Lugaru

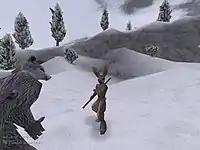
Turner about to use a Bo staff on a wolf

Most of Lugaru's gameplay consists of Hand-to-hand combat with a heavy emphasis on Martial arts, and in many cases the combat incorporates knives, swords, and bo staves. The player can perform disarms, reversals, and counter-reversals. Despite the focus on melee combat, the player is not limited to outright attacking their enemies, since Lugaru has pronounced elements of stealth gameplay, and actively rewards players for defeating foes while remaining undetected.